Portraits of Benvenuto Cellini

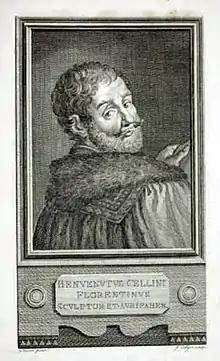
"Collyer, Joseph, A portrait of Benvenuto Cellini. Engraving. 26.5 cm by 14 cm. (1771) National Library, Vienna. Inventory number 8191345"

In 1891, French book-publisher Eugene Plon called into question the attribution of personalities on the fresco, which had until then been regarded as authentic since the 16th century. Although most personalities, including Cellini himself, appear in the fresco undersigned by Vasari with their real names, Plon nevertheless cast doubt over the caption's accuracy. As the result of his studies, Plon claimed in his book that "the real" that would later be identified as Bartolomeo Ammannati. Contemporary studies made in 1971 re-attributed the personalities shown in the tondo.